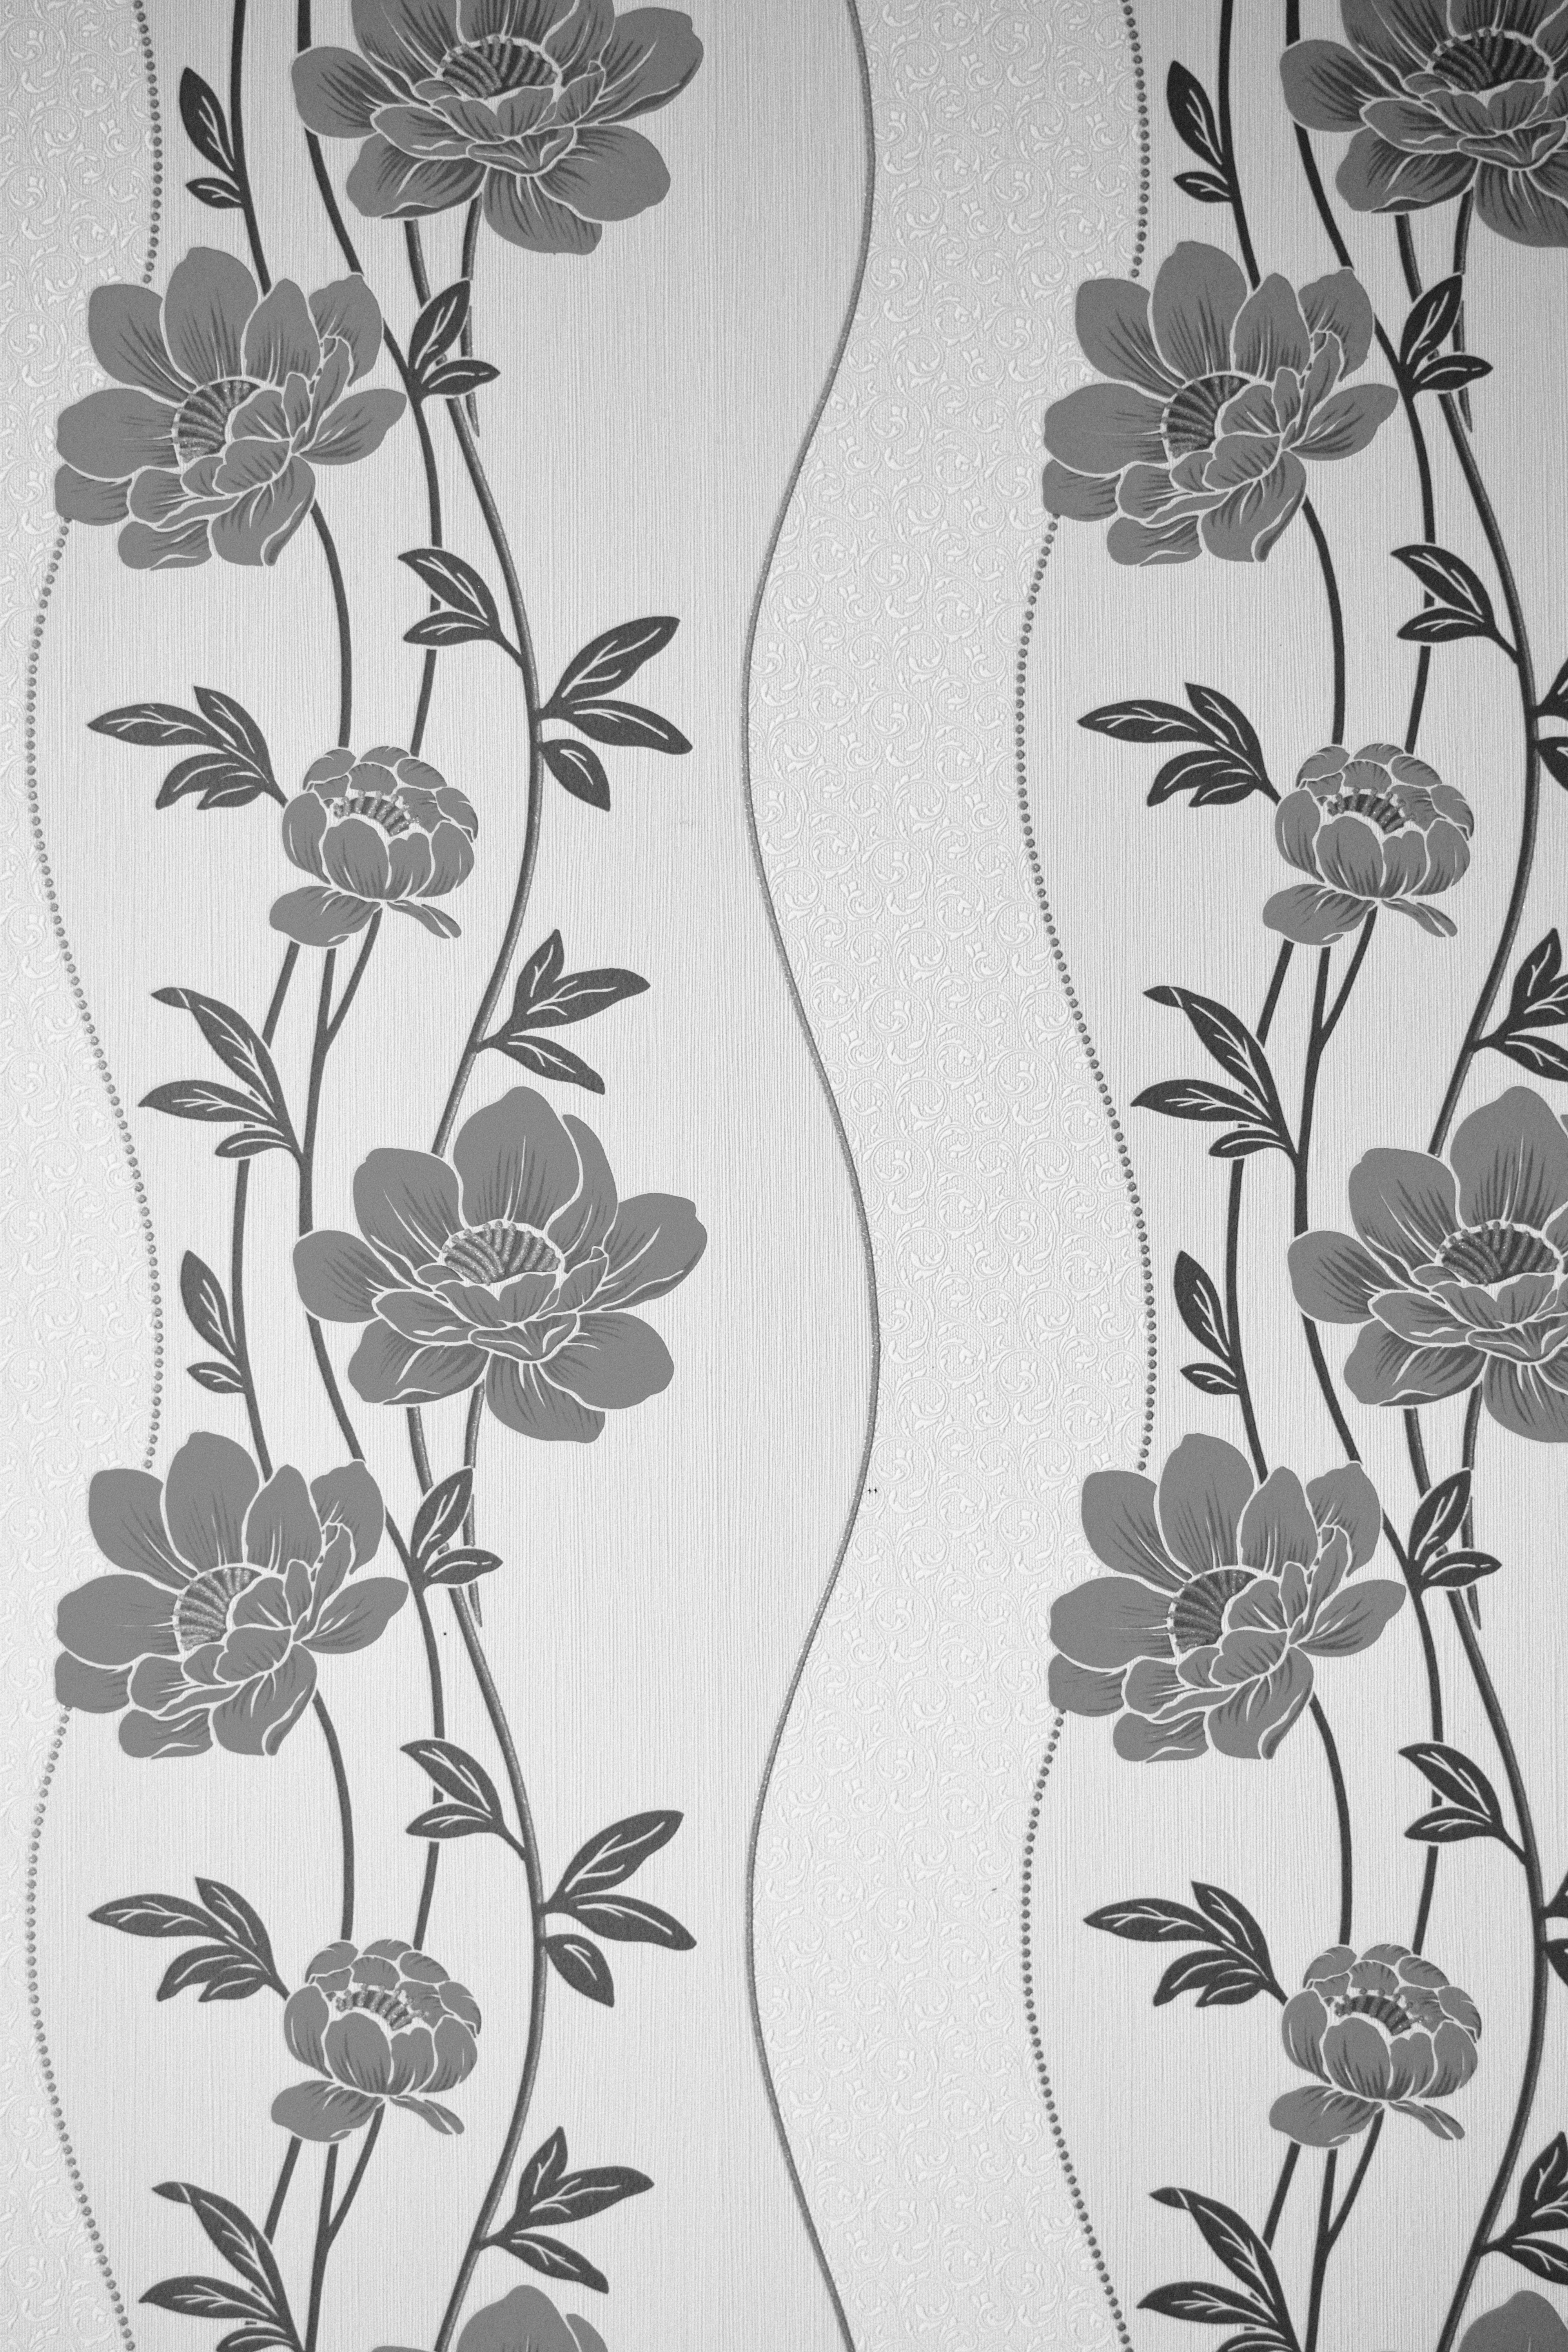
branch, black and white, white, texture, flower, wall, floral, rose, pattern, botany, black, monochrome, decor, flora, sketch, drawing, illustration, design, wallpaper, graphics, monochrome photography